Lilla Sipos

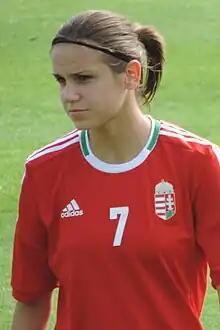

Lilla Sipos (born 14 July 1992) is a Hungarian footballer, who plays as a striker for SKN St. Pölten in the ÖFB-Frauenliga.